Toreo Parque Central

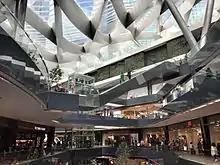
Interior of Plaza Toreo

Toreo Parque Central (literally, "Central Park Bullring") is a mixed-use development in Naucalpan, State of Mexico, Greater Mexico City. It has an enclosed shopping center named Plaza Toreo and it was built on the site of the former bullring Toreo de Cuatro Caminos. It is located immediately adjacent to the city limits of Mexico City on the east side of the Periférico freeway Lomas de Sotelo neighborhood of Naucalpan municipality, in the State of Mexico. It is thus located between Antara Polanco luxury mall, 3 km to its south and Plaza Satélite, 7 km to its north.